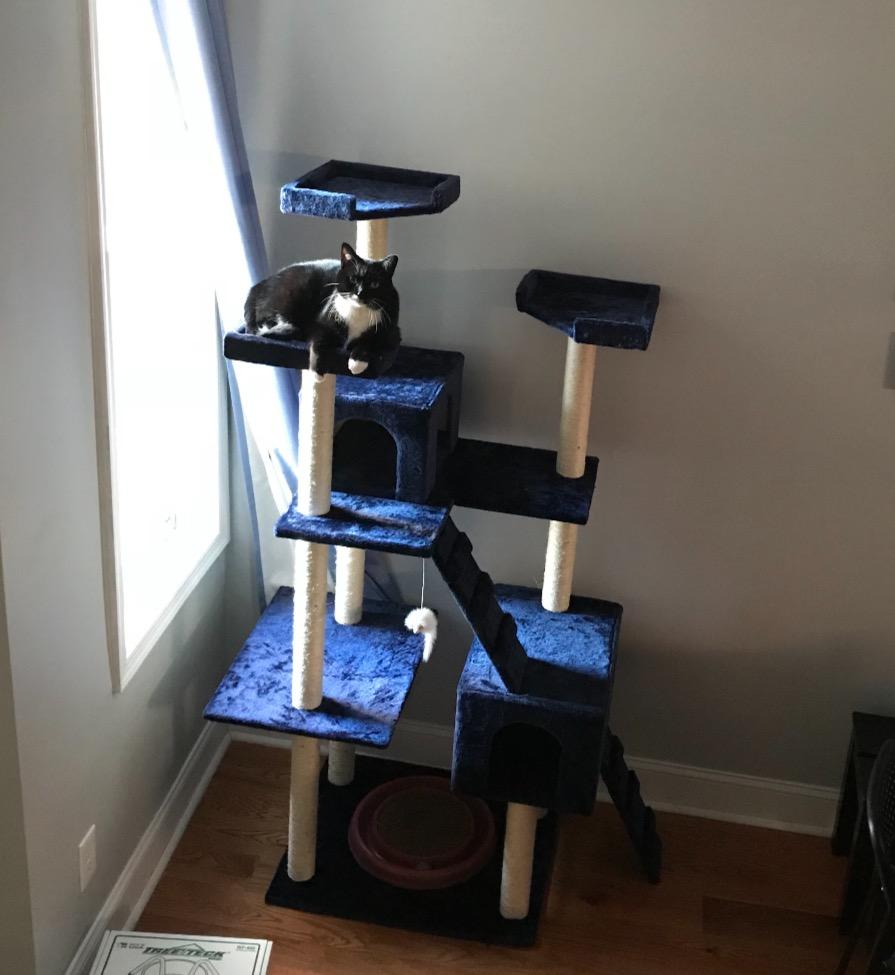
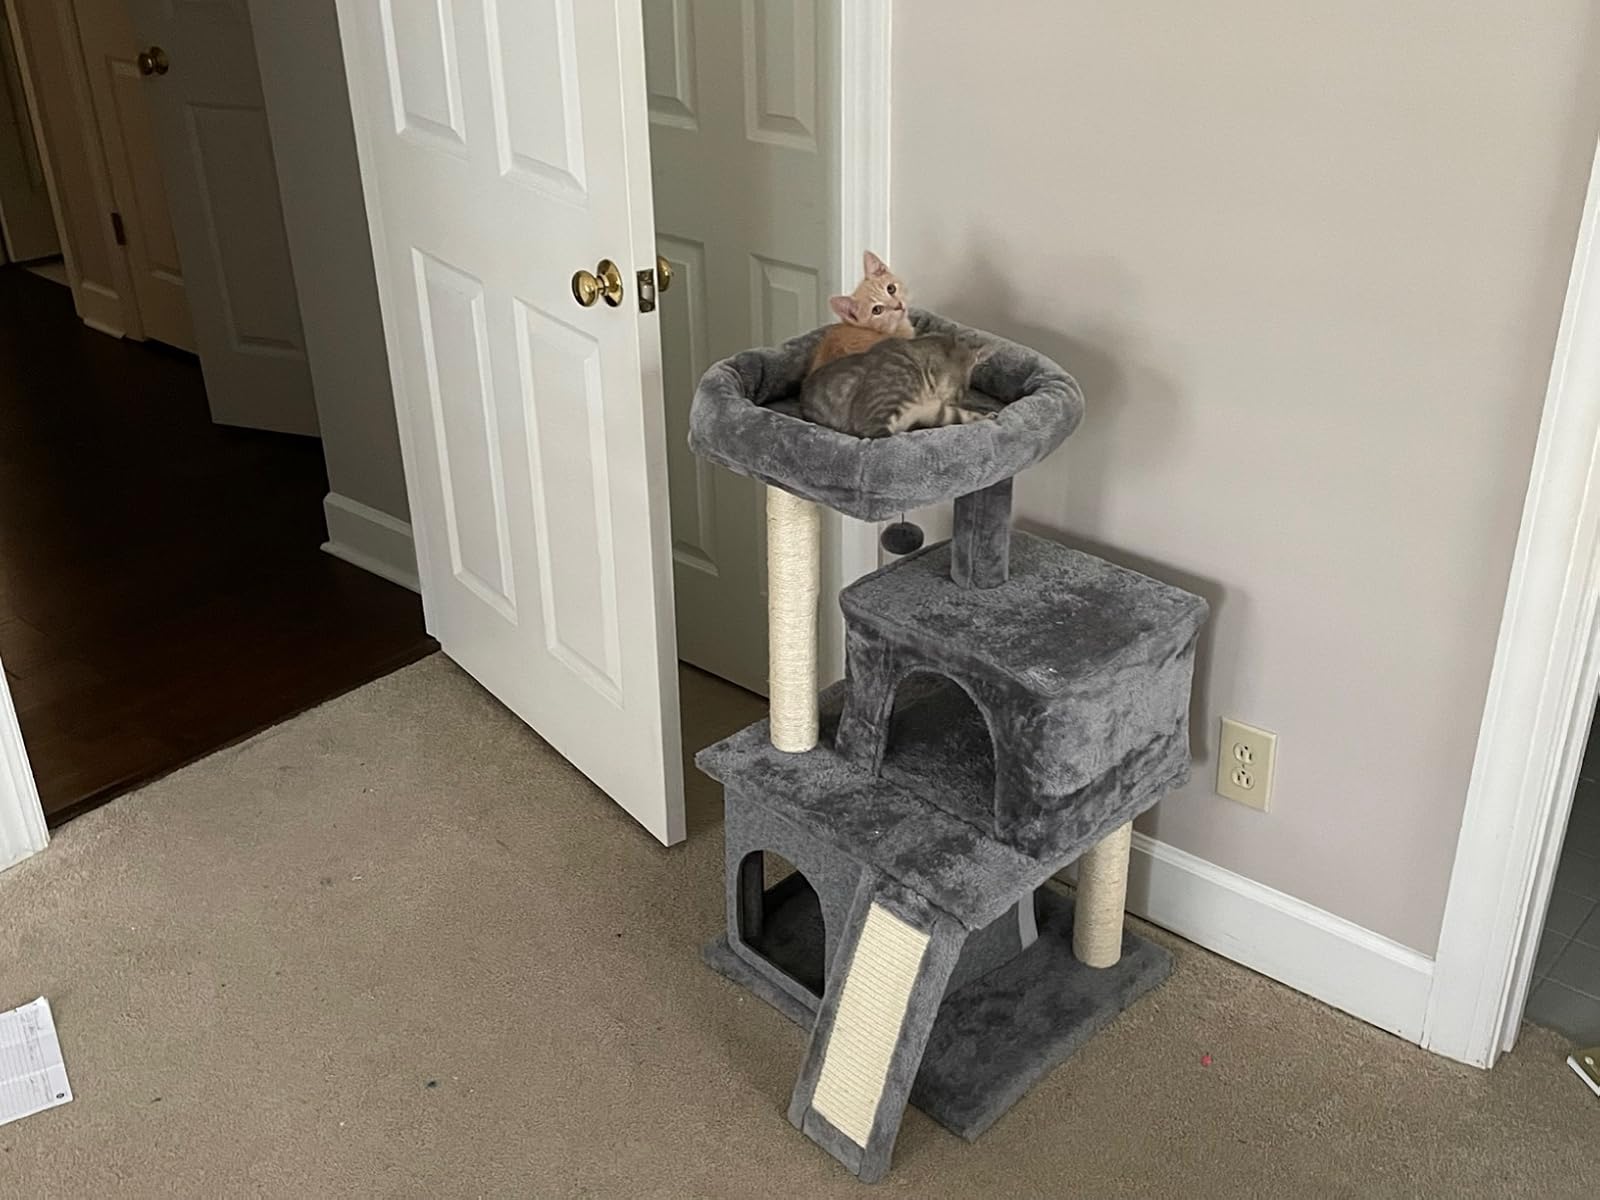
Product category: items_cat tree
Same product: no